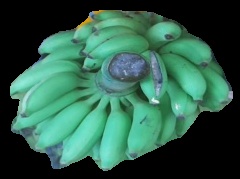
Variety: elakki-bale
Grade: grade2